Papa rellena
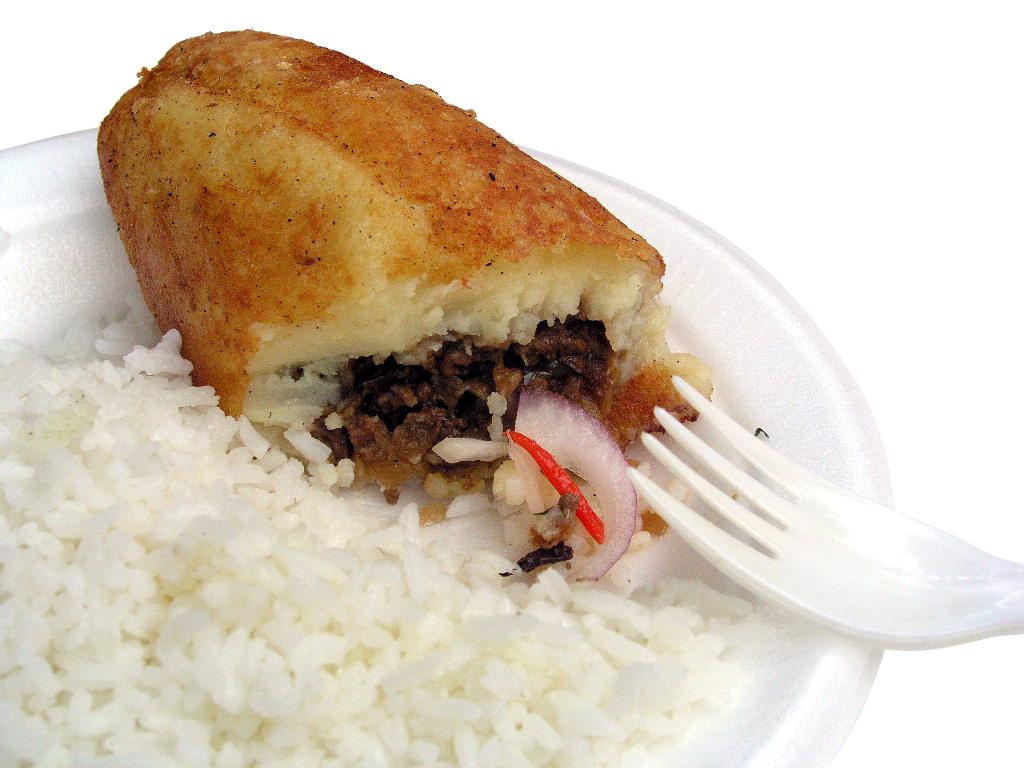
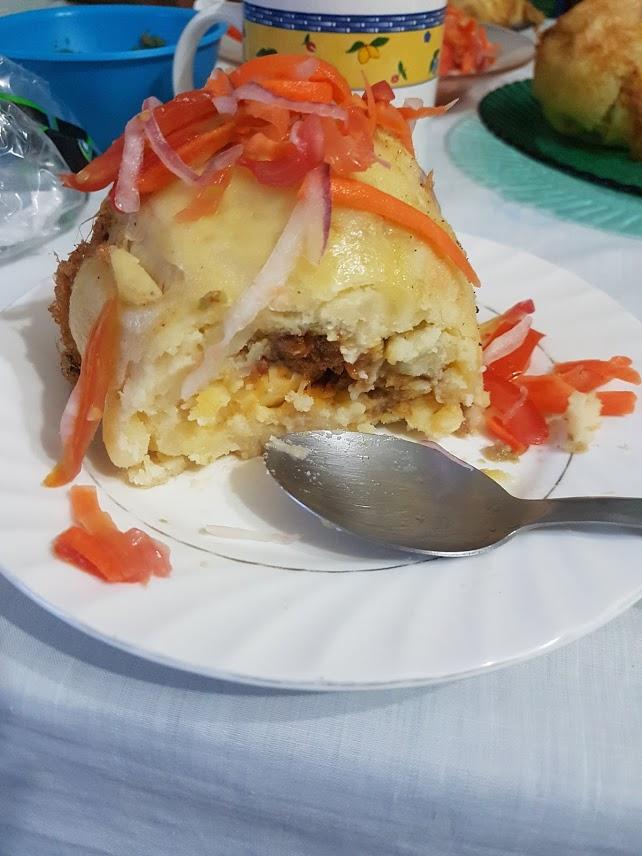
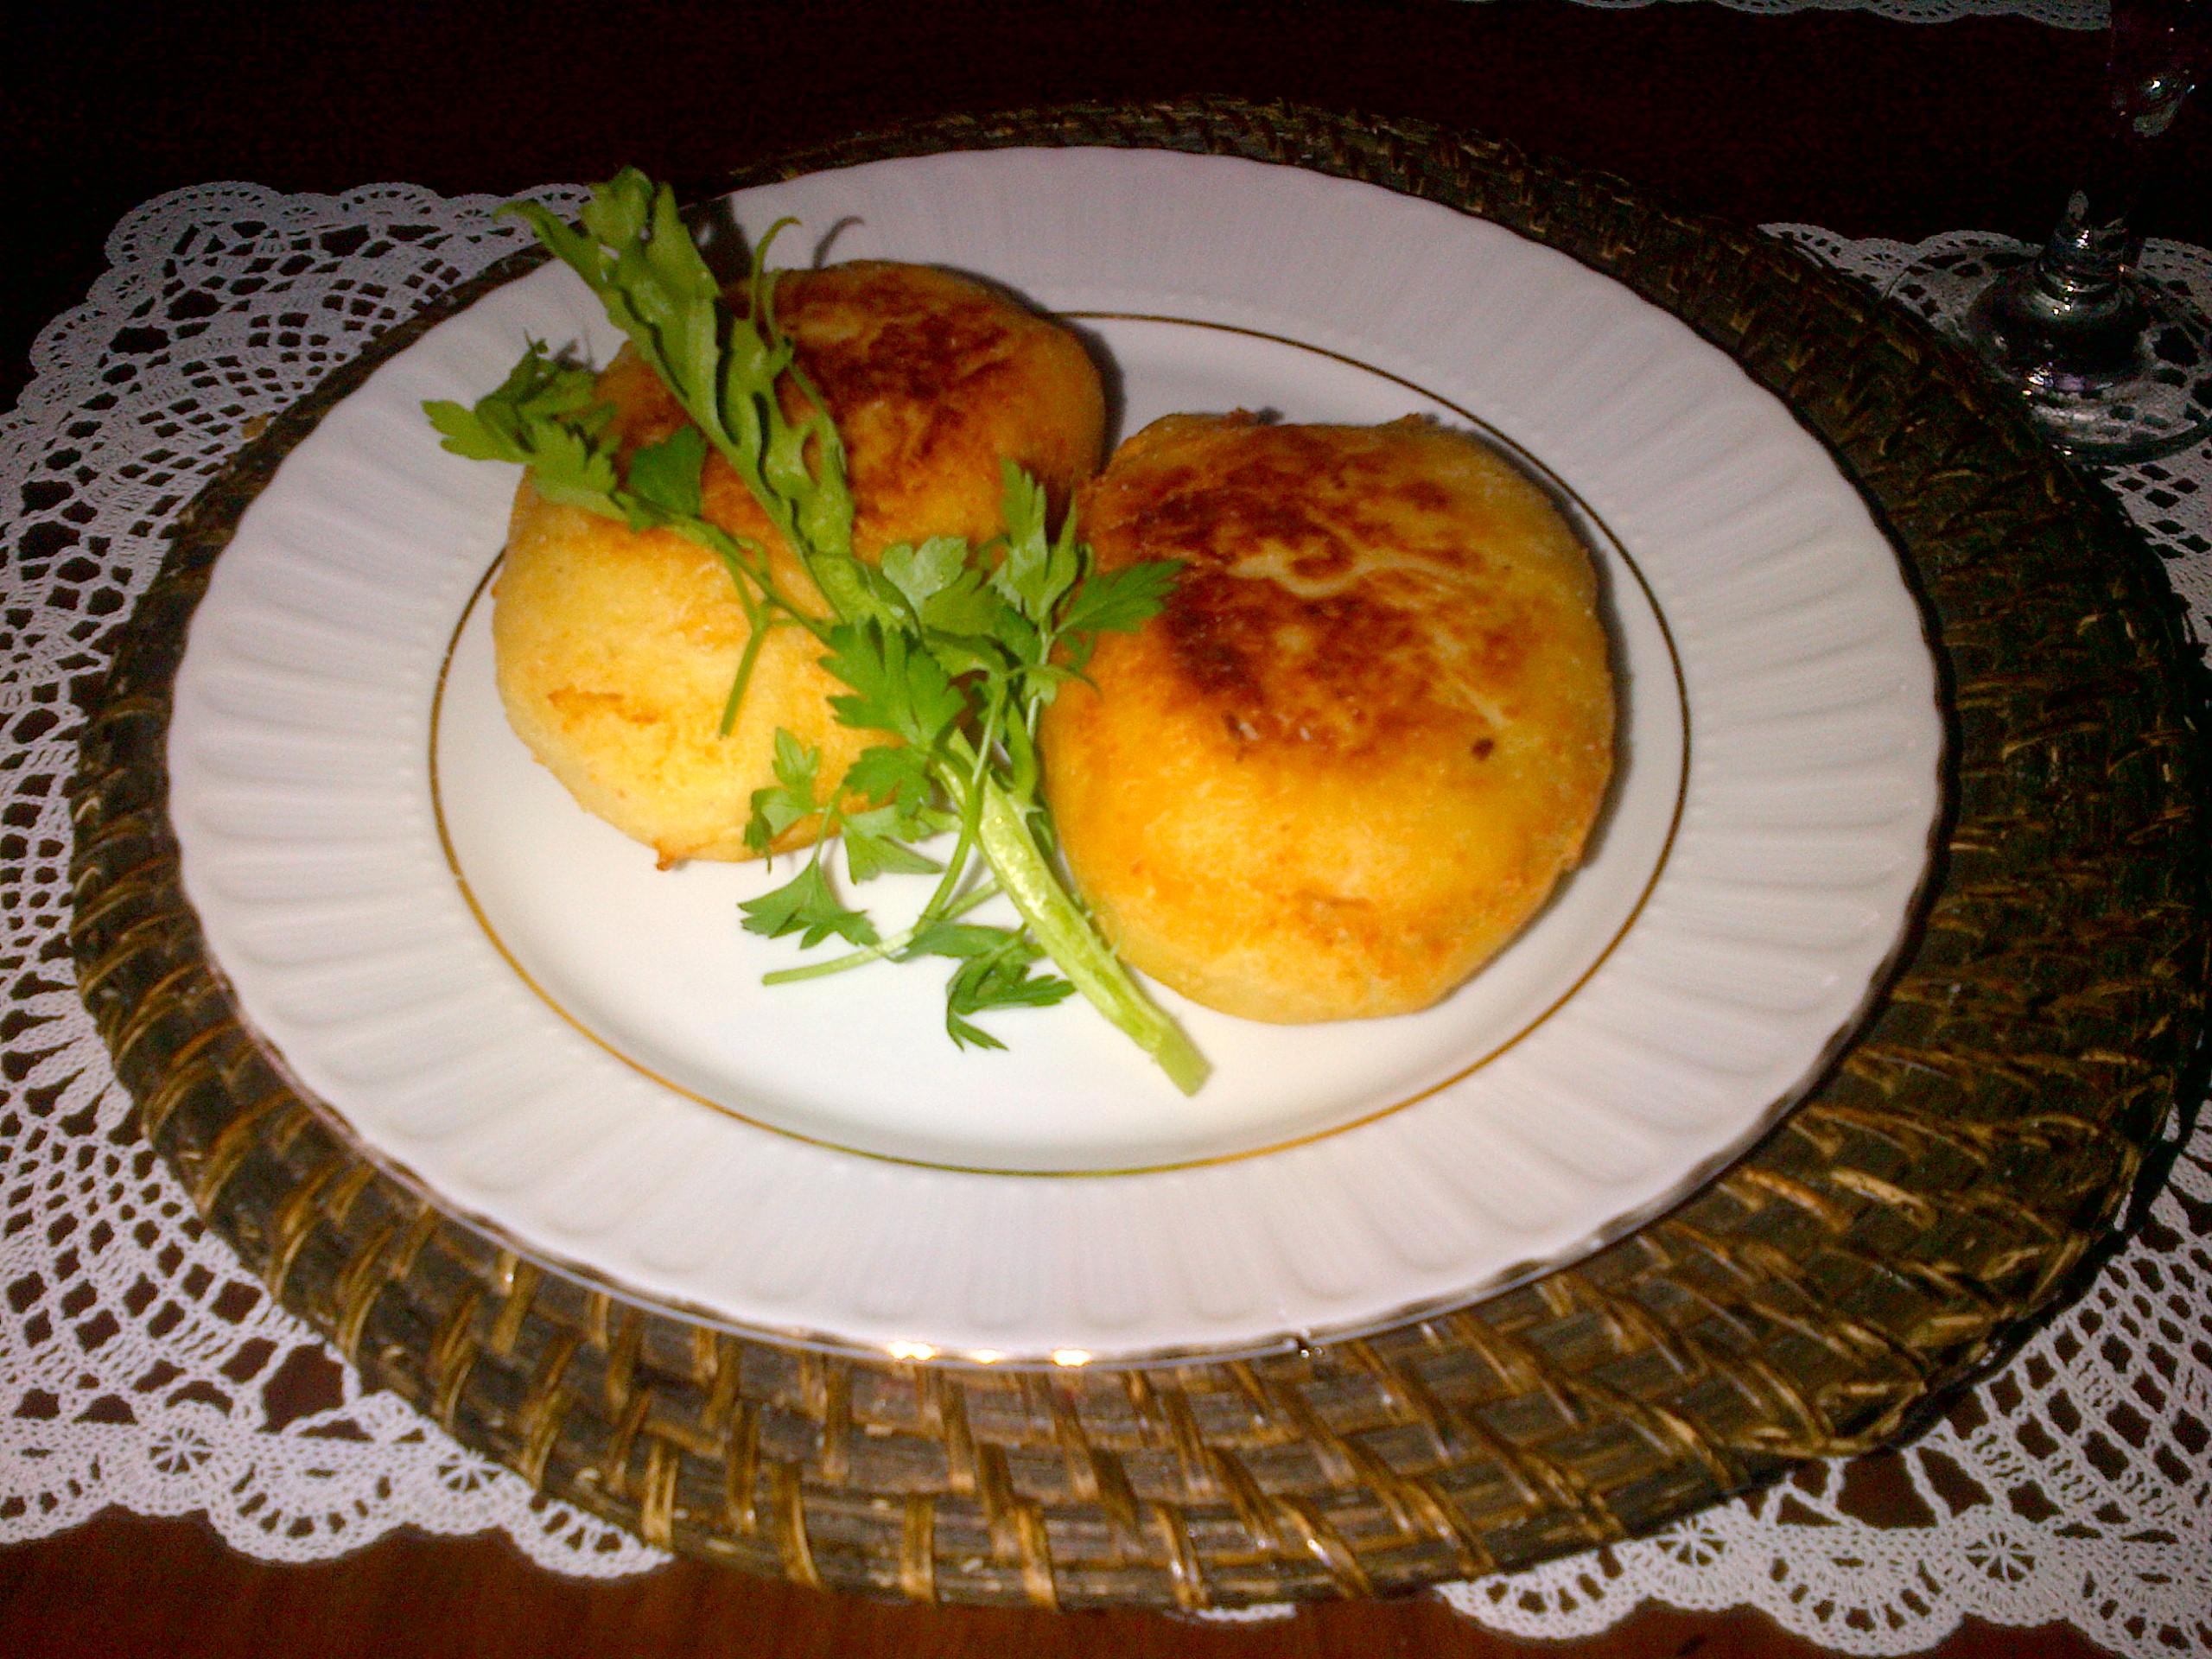
Also known as:
ca - Catalan: Papa rellena
es - Spanish: Papa rellena
fr - French: Papa rellena
hy - Armenian: Պապա ռելյենա
it - Italian: Papa rellena
ja - Japanese: パパ・レジェーナ
jv - Javanese: Papa rellena
lt - Lithuanian: Papa rellena
ru - Russian: Папа рельена
uk - Ukrainian: Папа рельєна
Category: fritter (croquette)
Cuisine: Latin American
Associated cuisines: Peruvian, Ecuadorian, Bolivian, Mexican, Chilean, Colombian, Puerto Rican, Cuban, Dominican
Area: Peru, Ecuador, Bolivia, Mexico, Chile, Colombia, Puerto Rico, Cuba, Dominican Republic
Countries: Peru, Ecuador, Bolivia, Mexico, Chile, Colombia, Puerto Rico, Cuba, Dominican Republic
Region: Caribbean, Central America, South America, ,
This dish is a potato-based dough into which a filling made of chopped beef and onions, whole olives, hard-boiled eggs, cumin and other spices is stuffed.